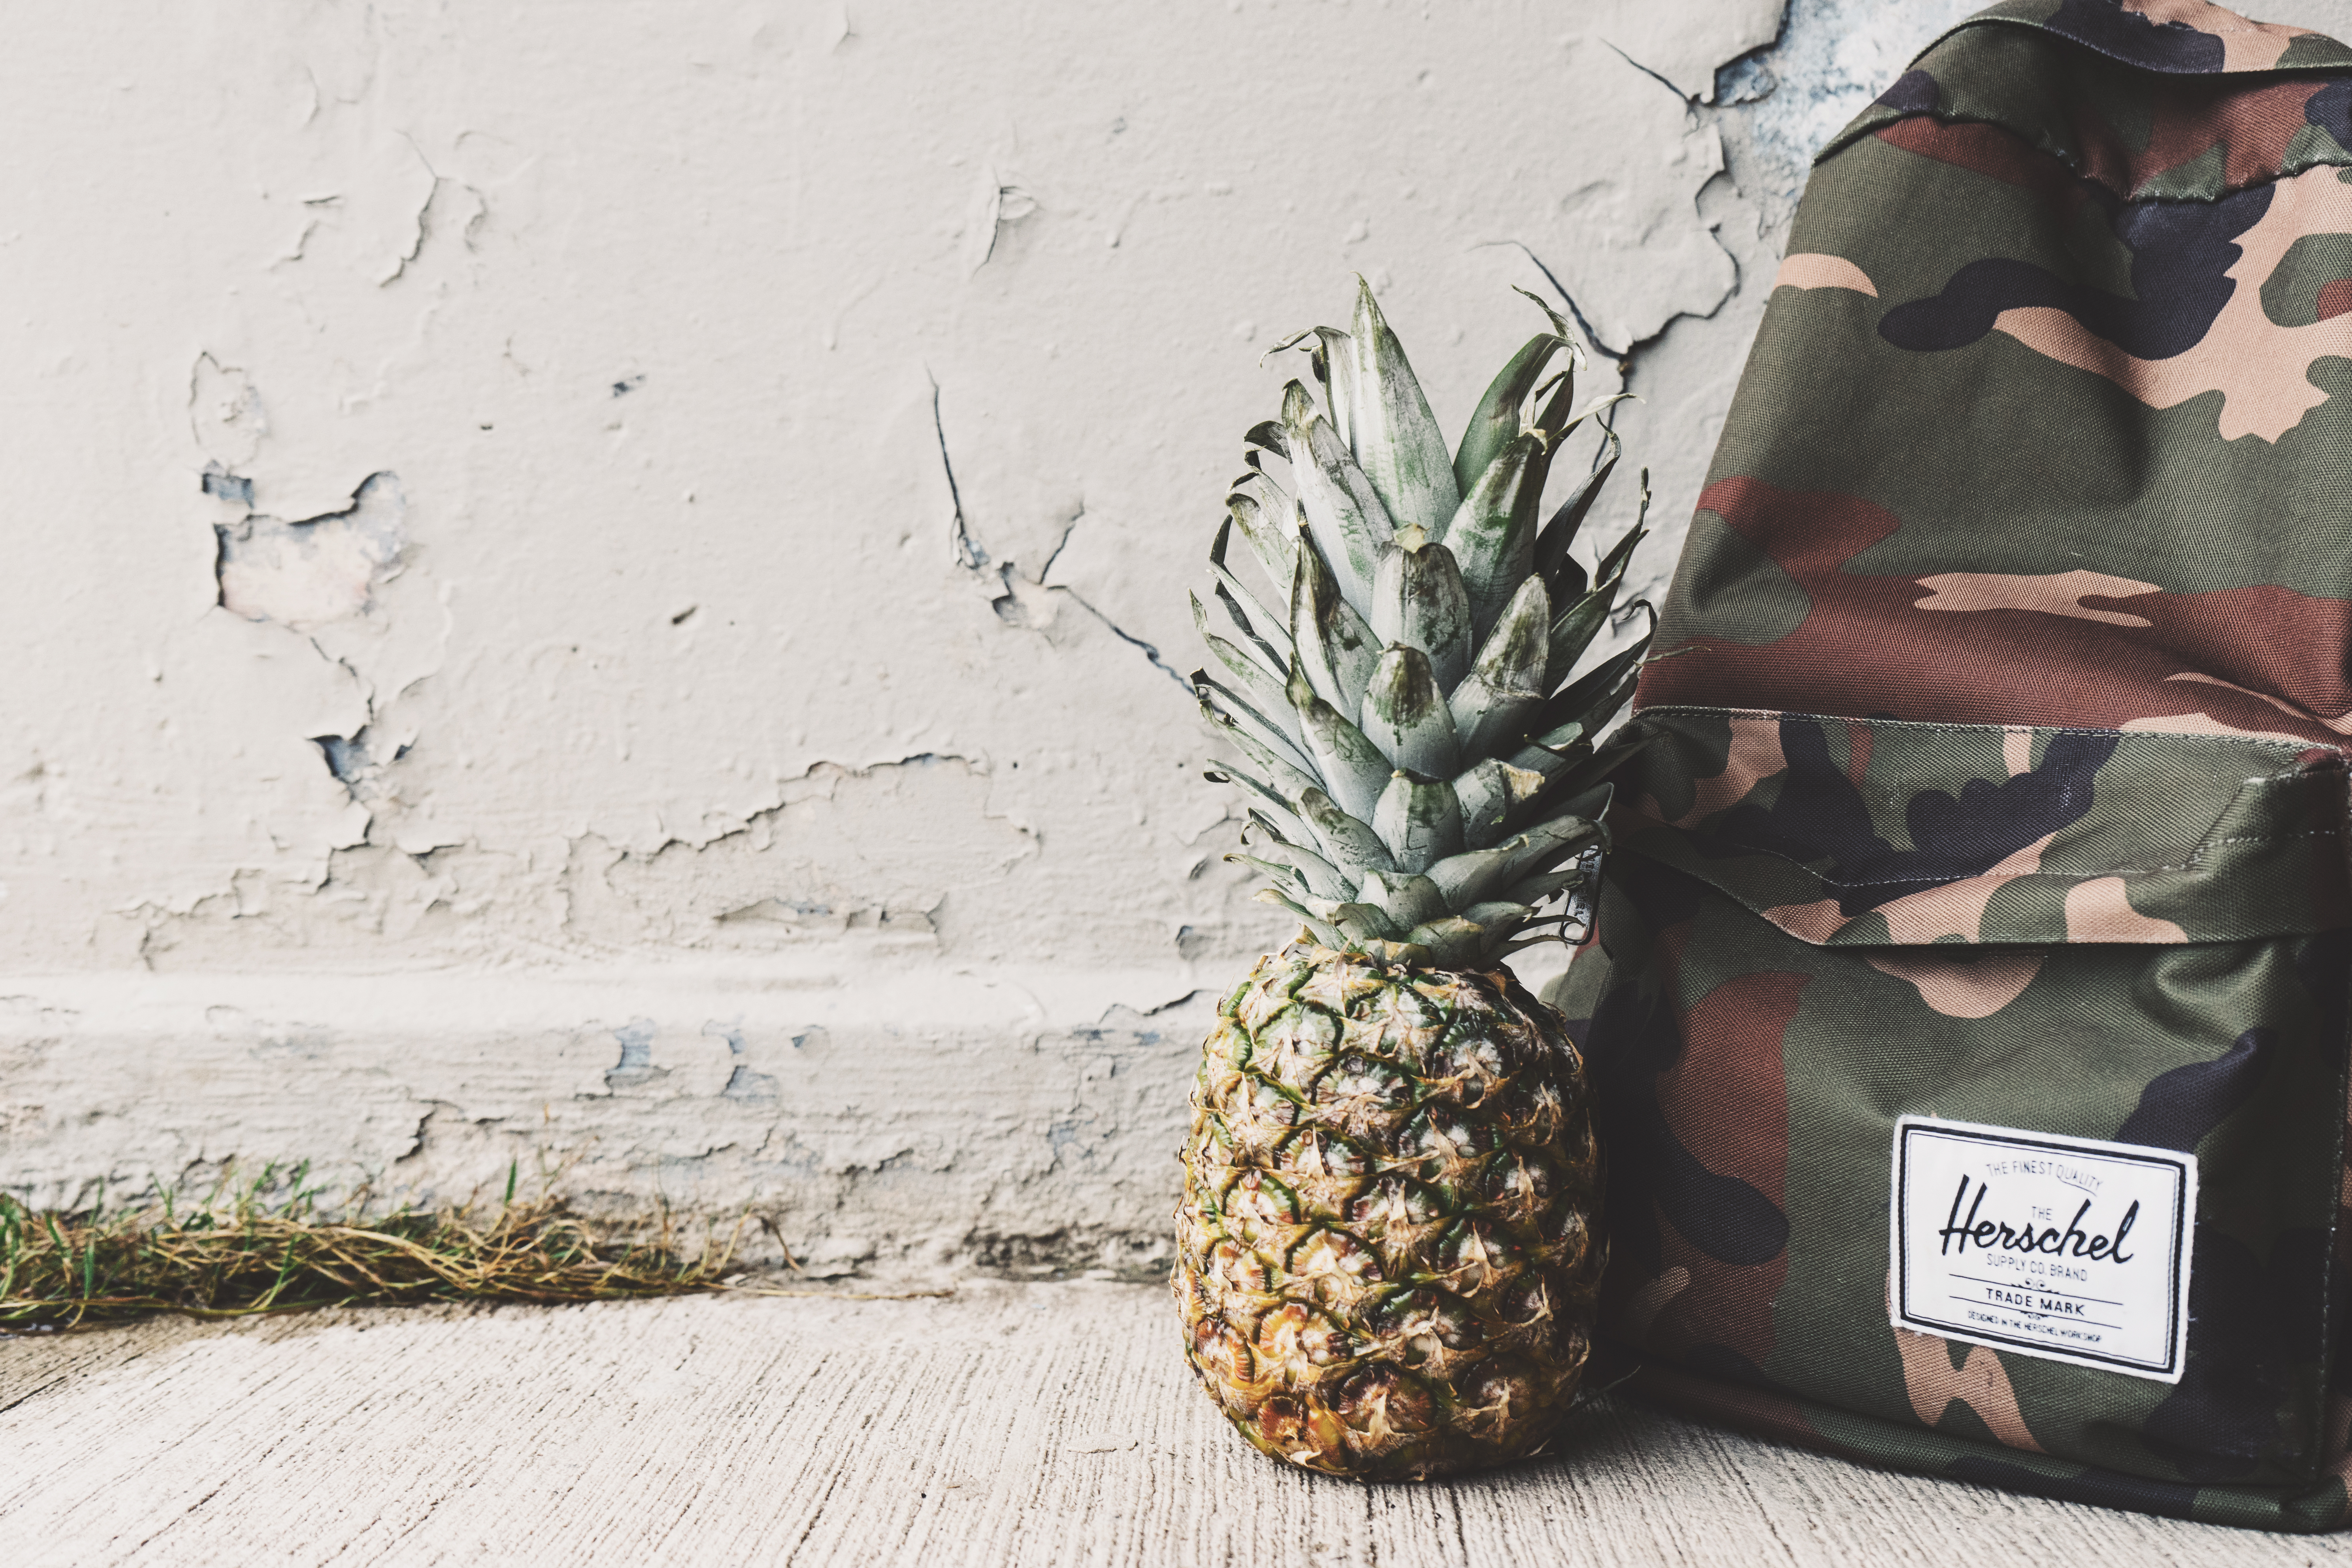
tree, plant, fruit, leaf, backpack, wall, decoration, food, spring, green, produce, tropical, color, bag, botany, concrete, pineapple, herschel, close up, camouflage, outdoors, art, flowering plant, concrete floor, grass family, land plant